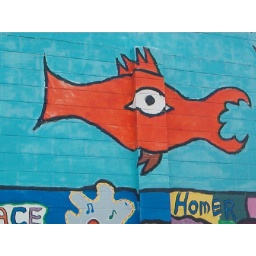
Orange fish painted on the side of a building off Church Street in downtown Orlando.